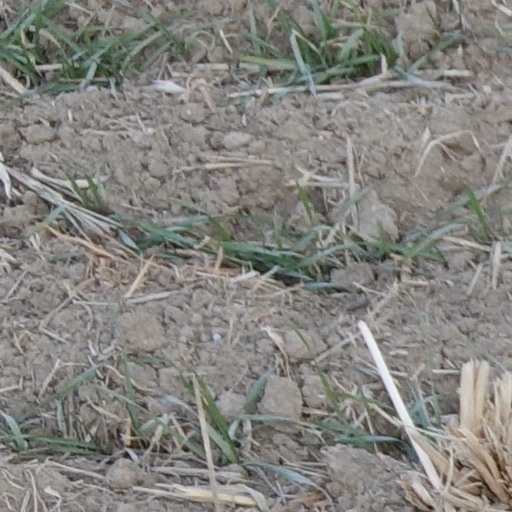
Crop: wheat